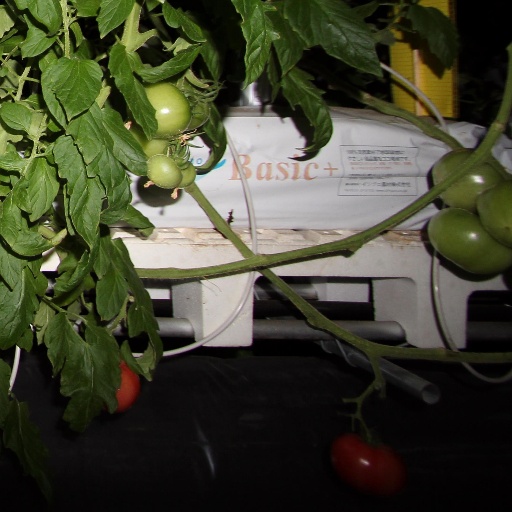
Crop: tomato